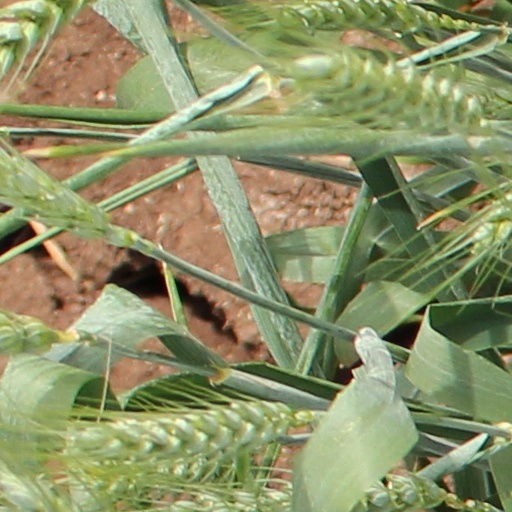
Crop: wheat